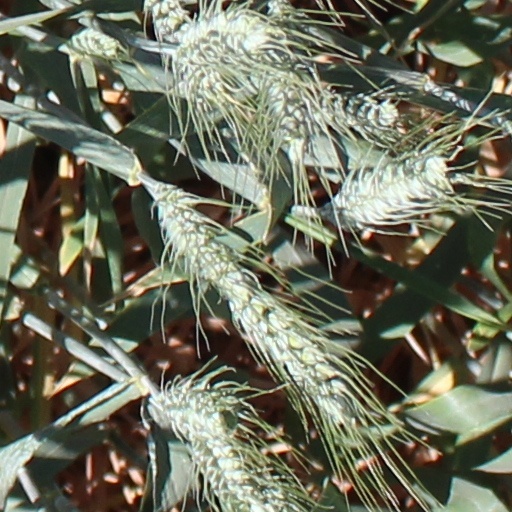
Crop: wheat